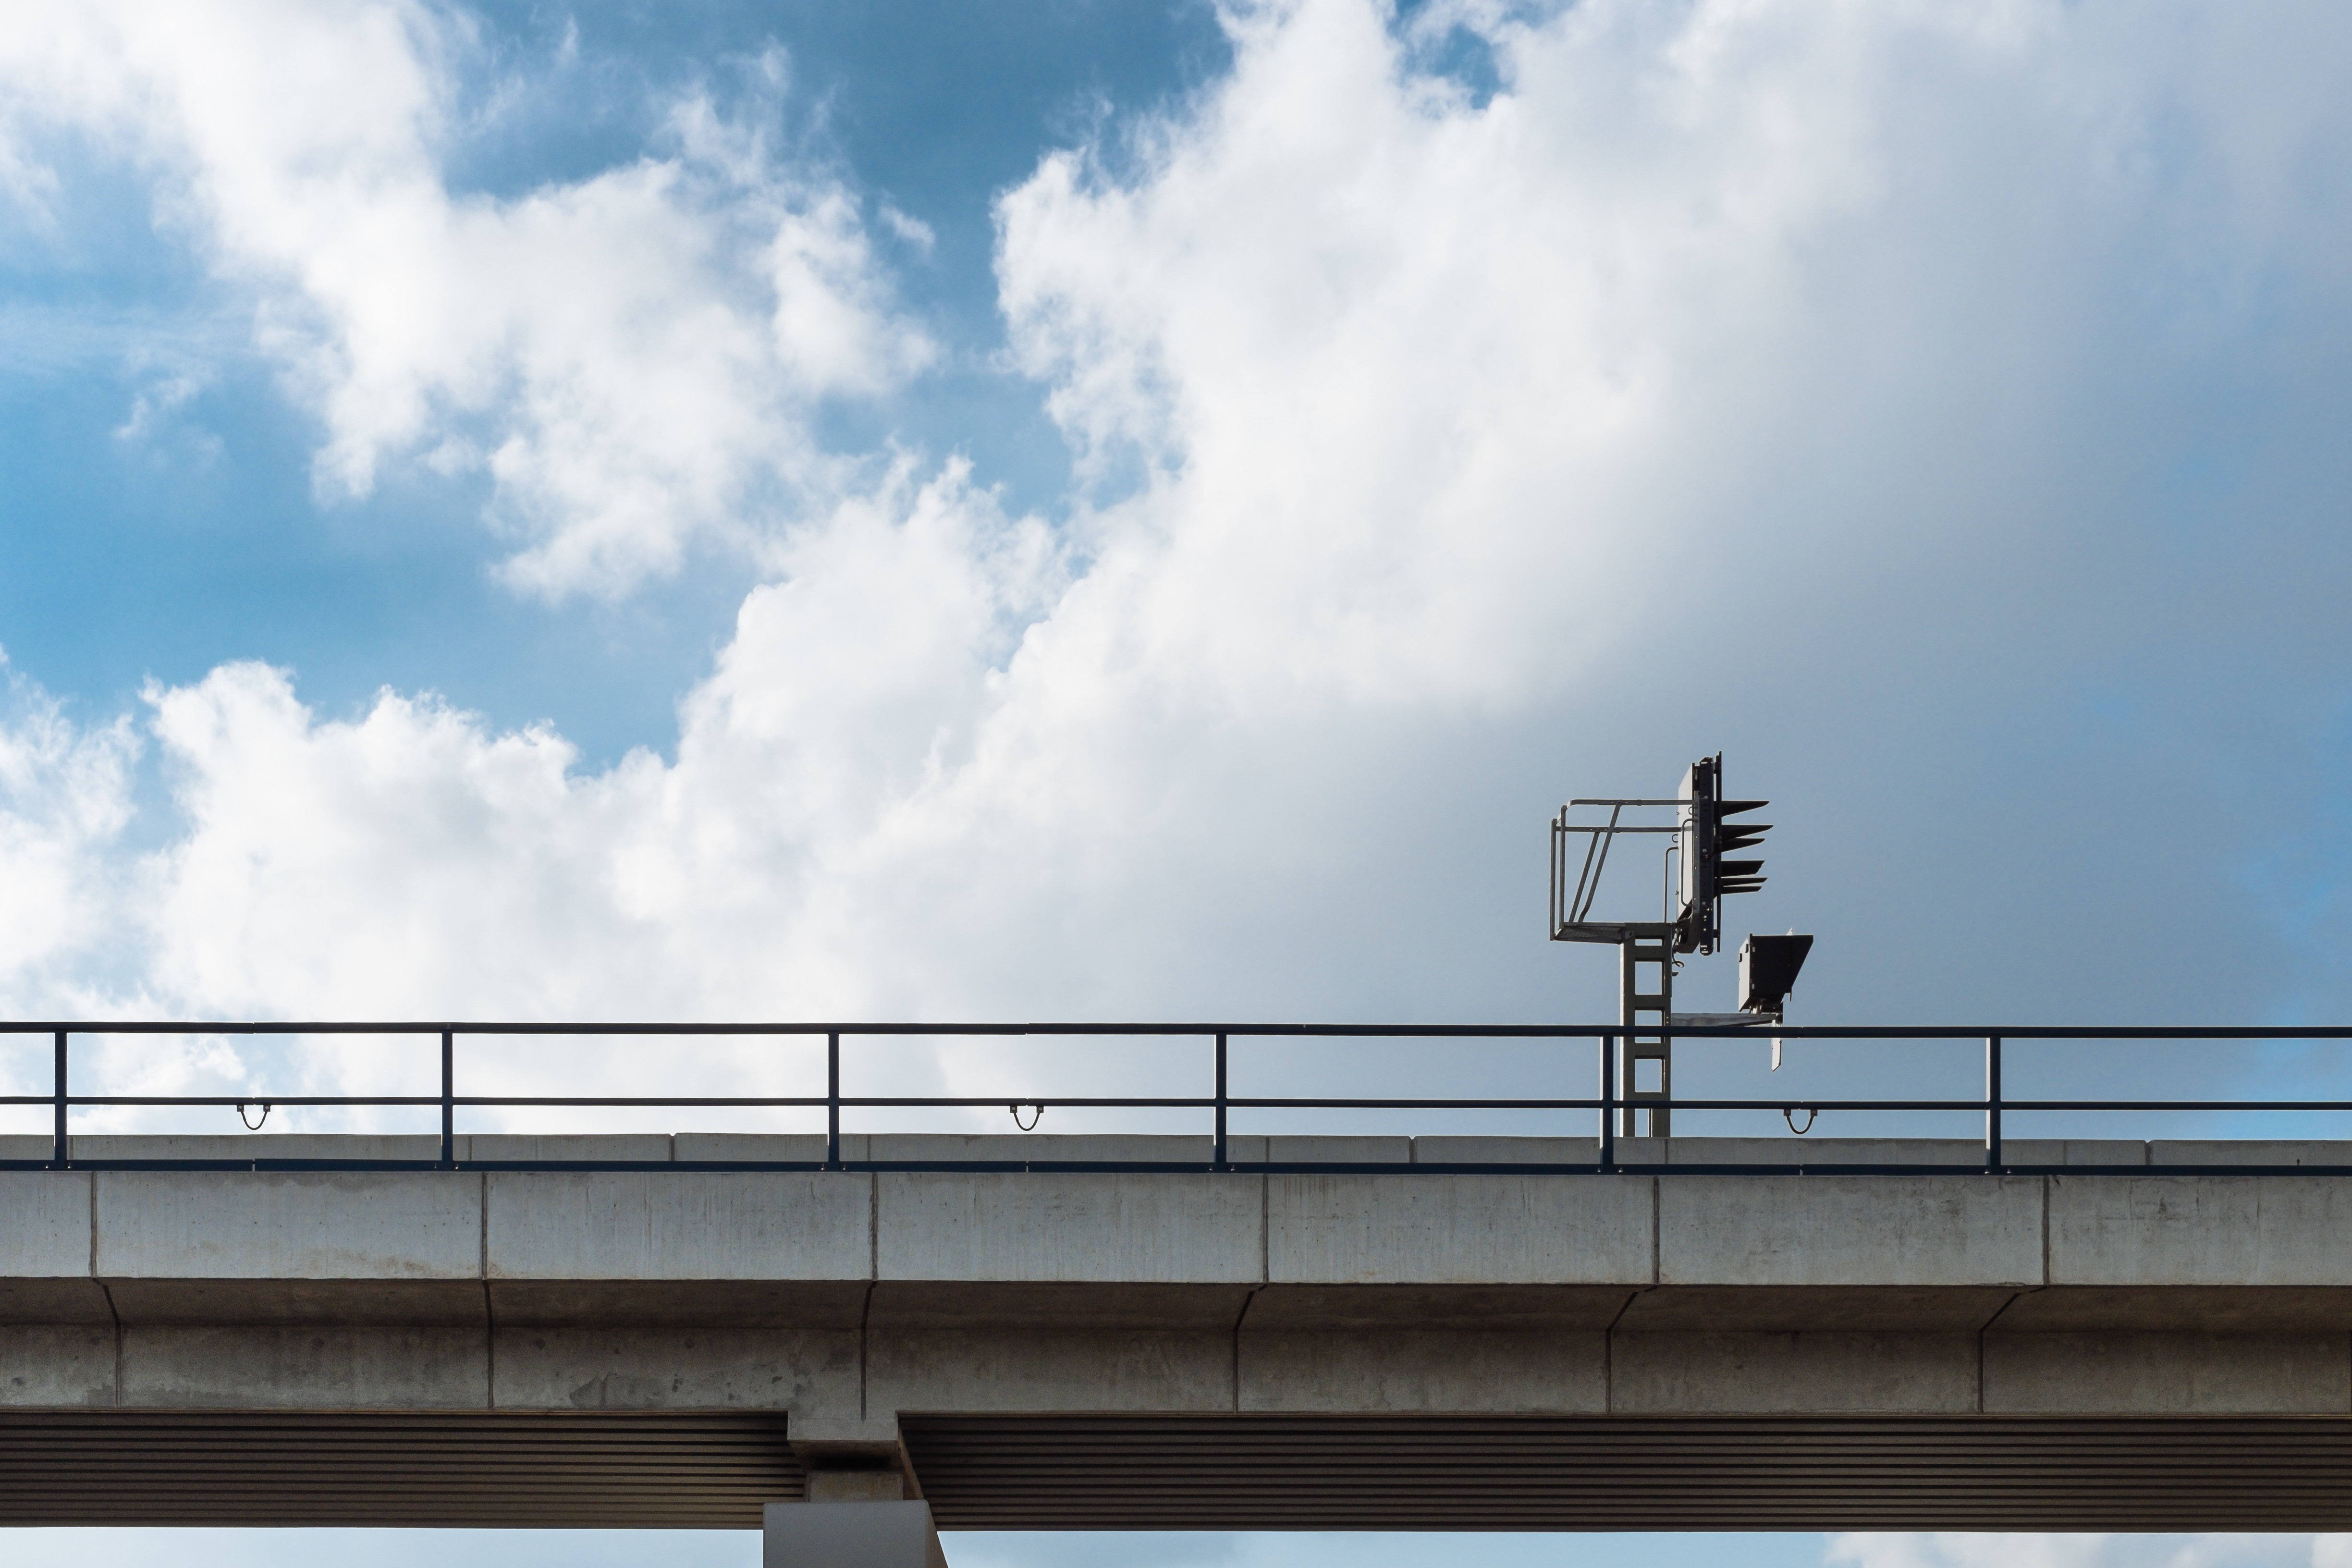
cloud, architecture, sky, highway, transport, line, reflection, facade, blue, shape